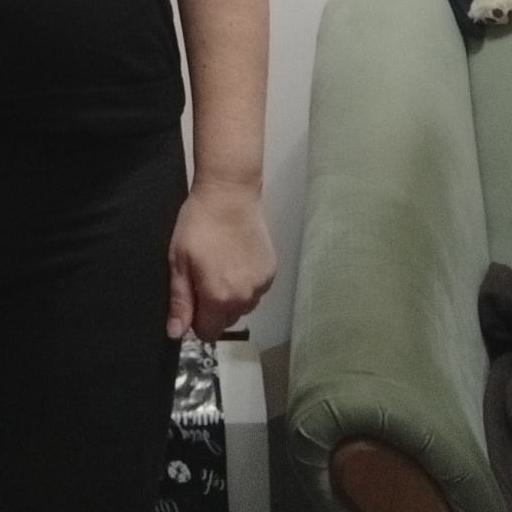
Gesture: no_gesture